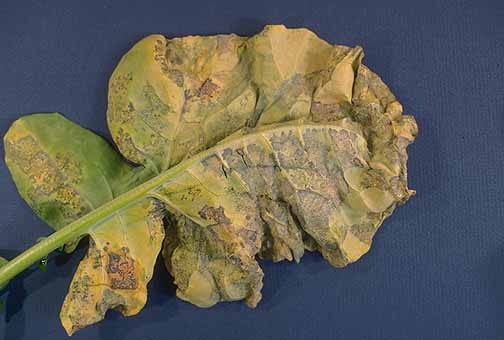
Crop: unknown
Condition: broccoli_downy_mildew